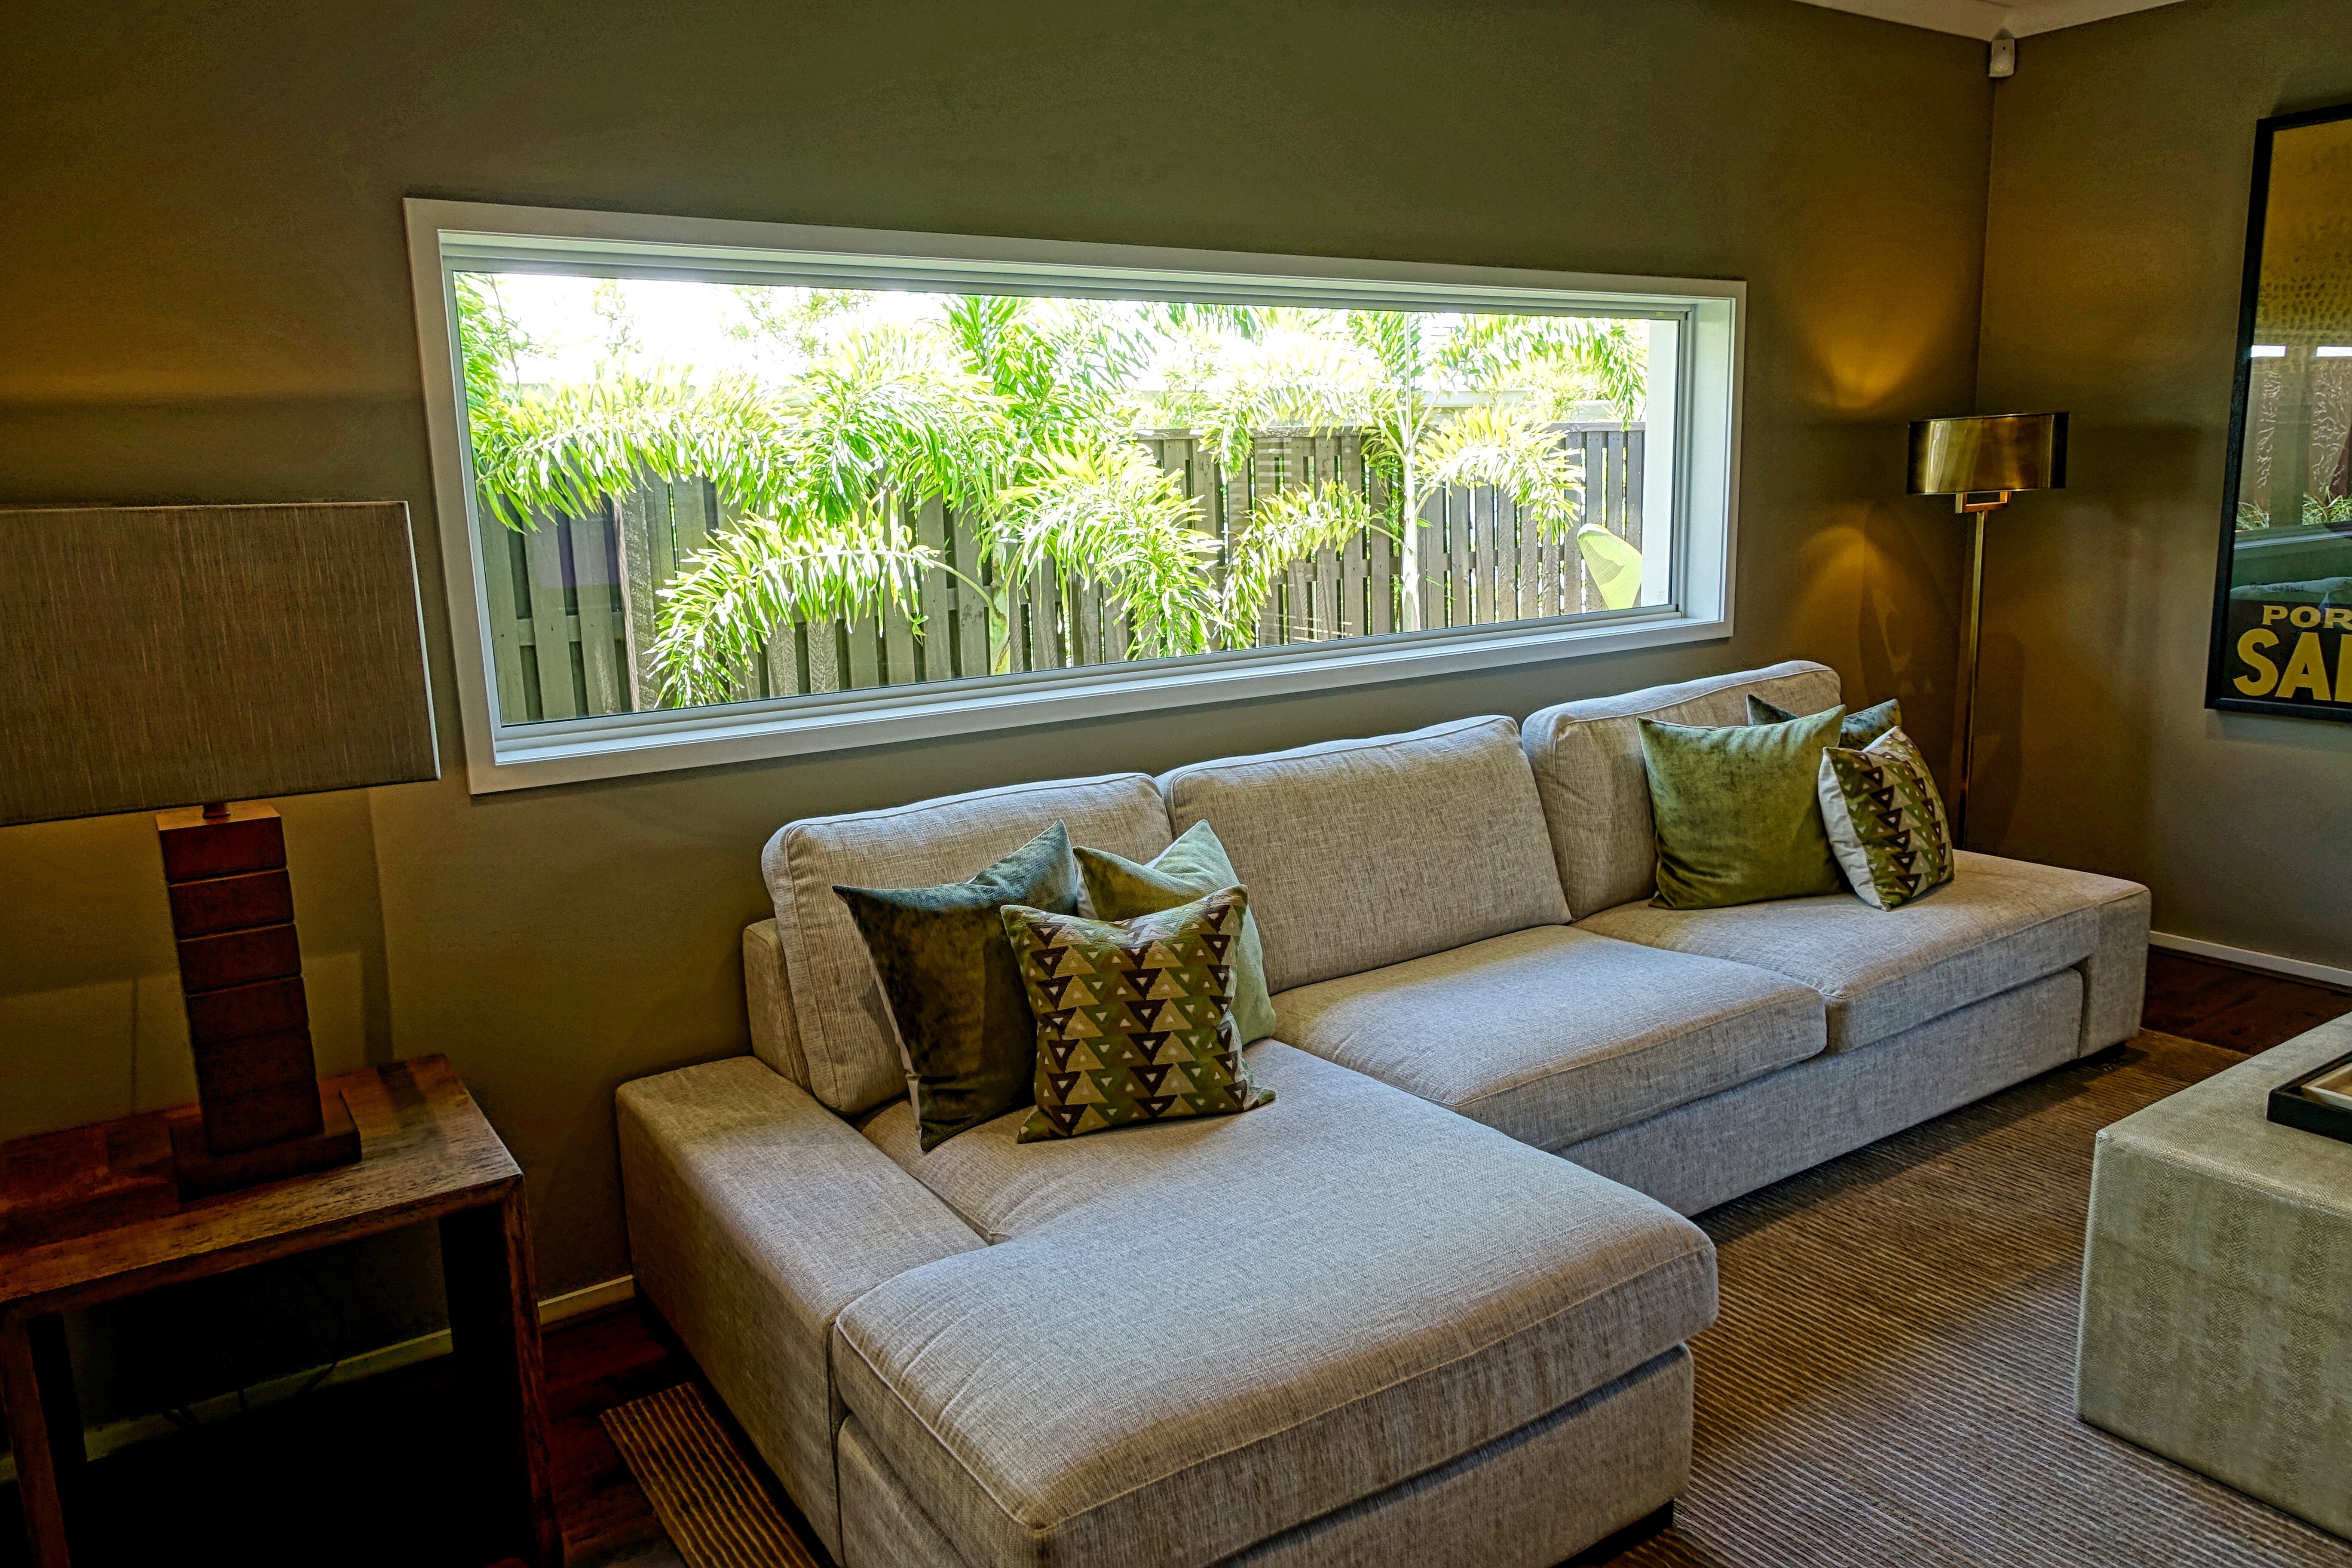
villa, mansion, floor, interior, home, decoration, cottage, property, living room, furniture, room, bedroom, apartment, modern, modern interior, lounge, interior design, luxury, design, estate, contemporary, suite, living room interior, condominium, real estate, home interior, modern living room, luxury interior, window covering